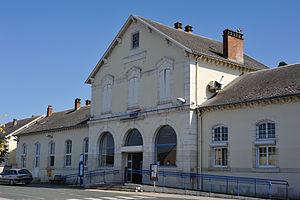
Gare d'Argenton-sur-Creuse, Indre, France
Les Tramways de l'Indre étaient une compagnie de chemins de fer secondaires qui desservit le département éponyme entre les années 1900 jusqu'à la Seconde Guerre mondiale.